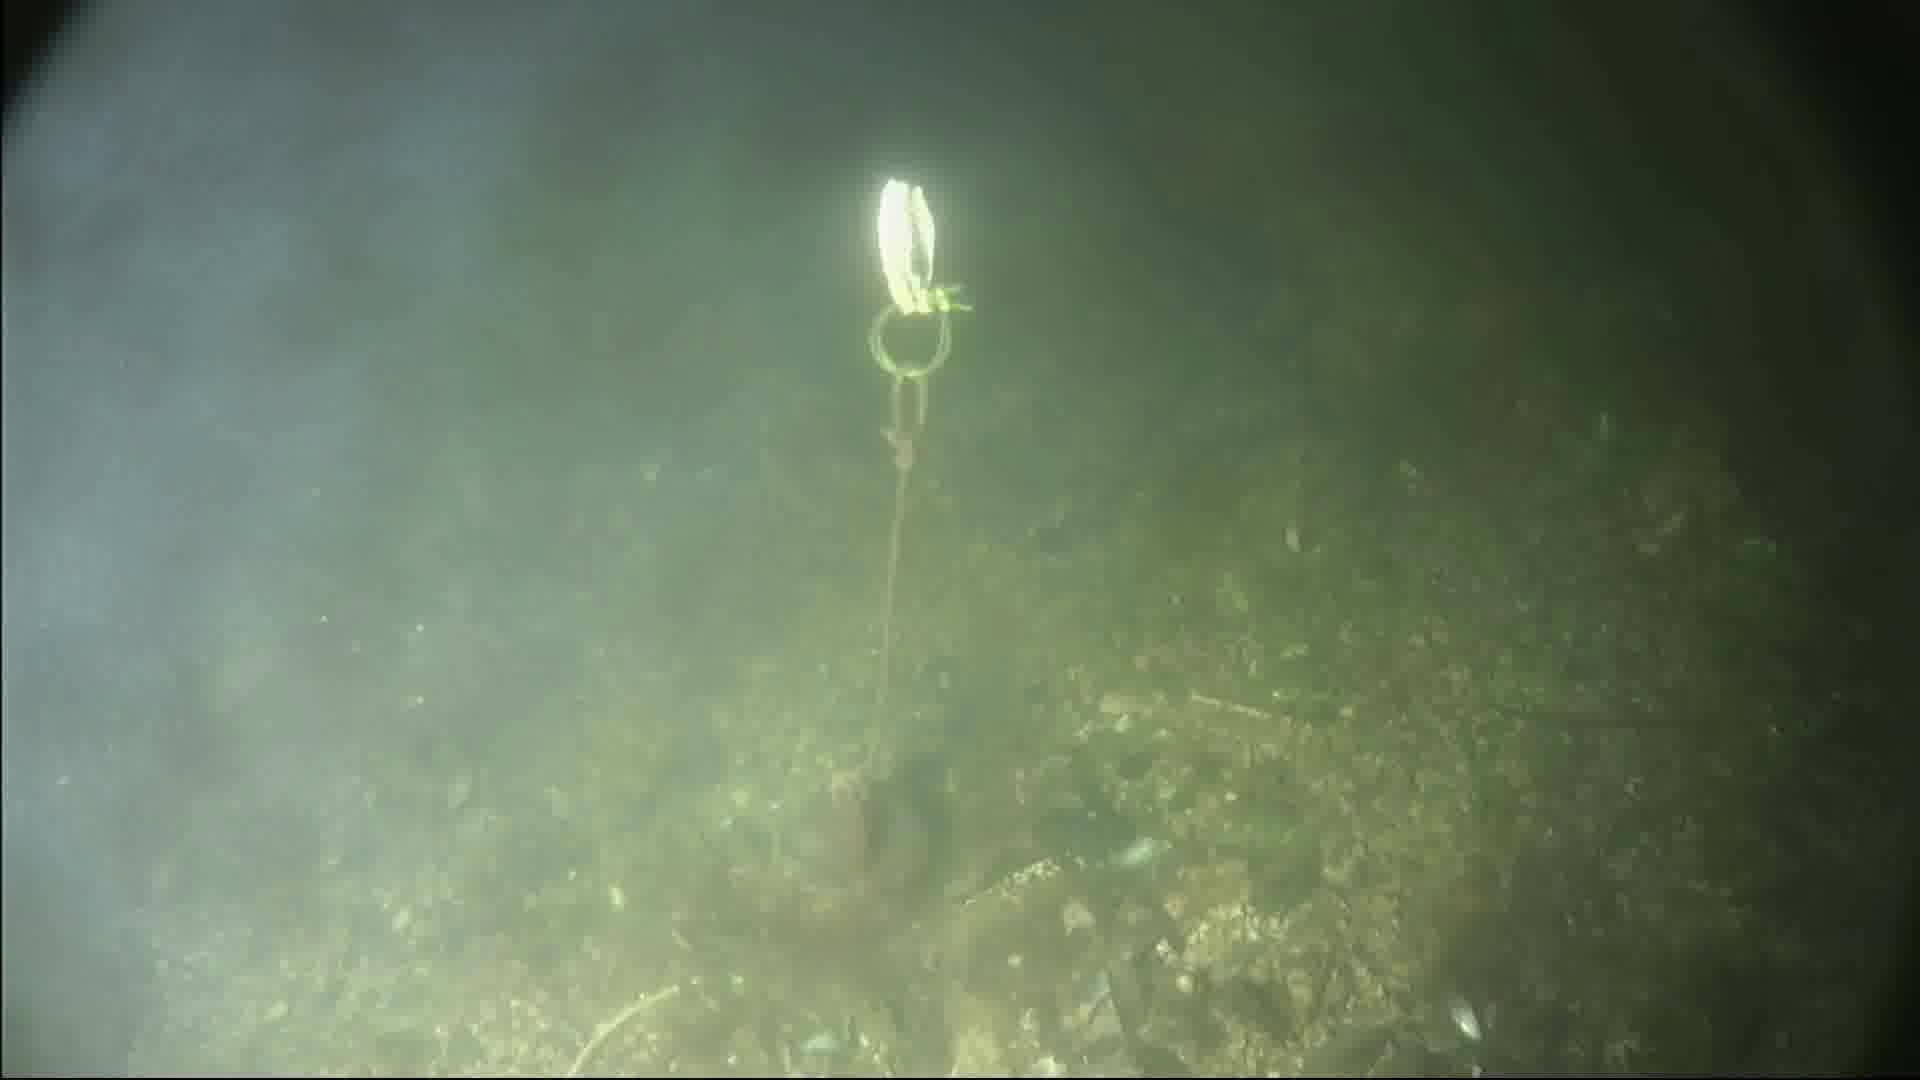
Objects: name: crab